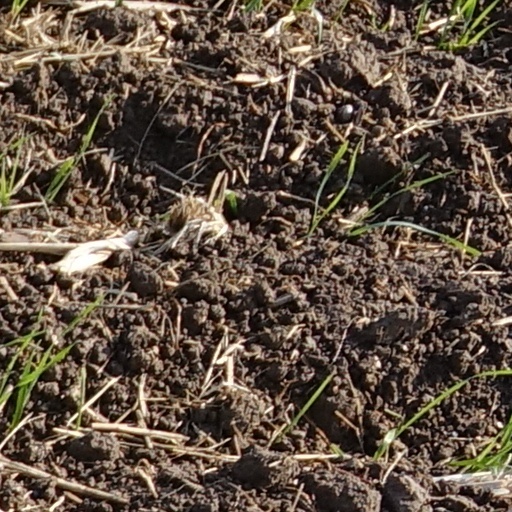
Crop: wheat